Lyonnaise cuisine

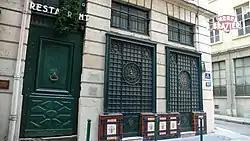
Facade of "La Mère Brazier" restaurant

To the west of Lyon, the livestock farms of the Monts du Lyonnais (Lyonnais mountains) are the source of the charcuterie and salt meat known as "cochonnailles lyonnaises" as well as variety of other pork products including "rosette de Lyon", a cured sausage named for its pink colour and made from pork shoulder, and "jésus de Lyon", which is a "large, coarsely chopped, pure pork sausage studded with large pieces of fat [whose] plump shape resembles a swaddled baby."